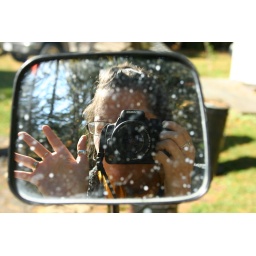
Oct 11th, 2008Looking in the dirty rearview mirror of my dad's 4-wheeler at the camp.